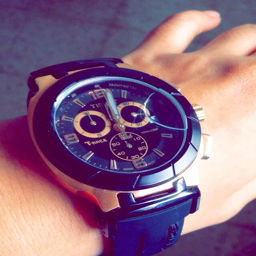
in love with this men 's watch .